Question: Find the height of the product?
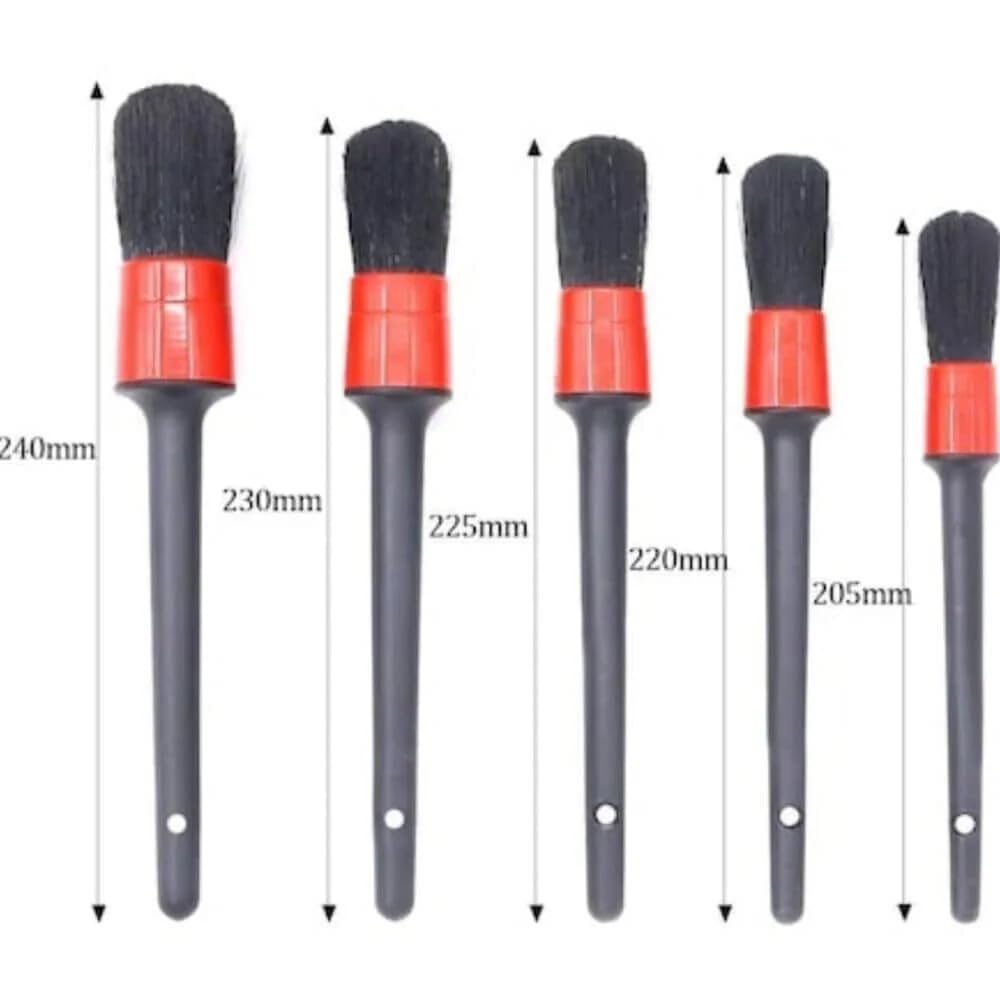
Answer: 240.0 millimetre